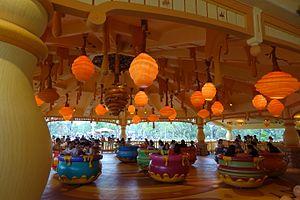
Mad Hatter's Tea Cups ou Mad Tea Party est une célèbre attraction des parcs Disney.
Wonderla Hyderabad ouvert au public le 7 avril